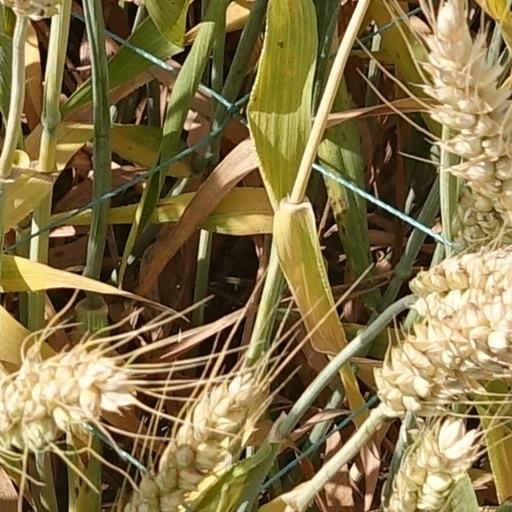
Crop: wheat